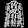
Label: Shirt